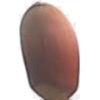
Label: hazelnut